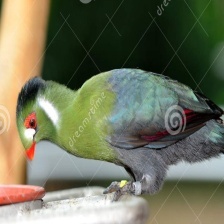
Species: GUINEA TURACO
Scientific name: TAURACO PERSA